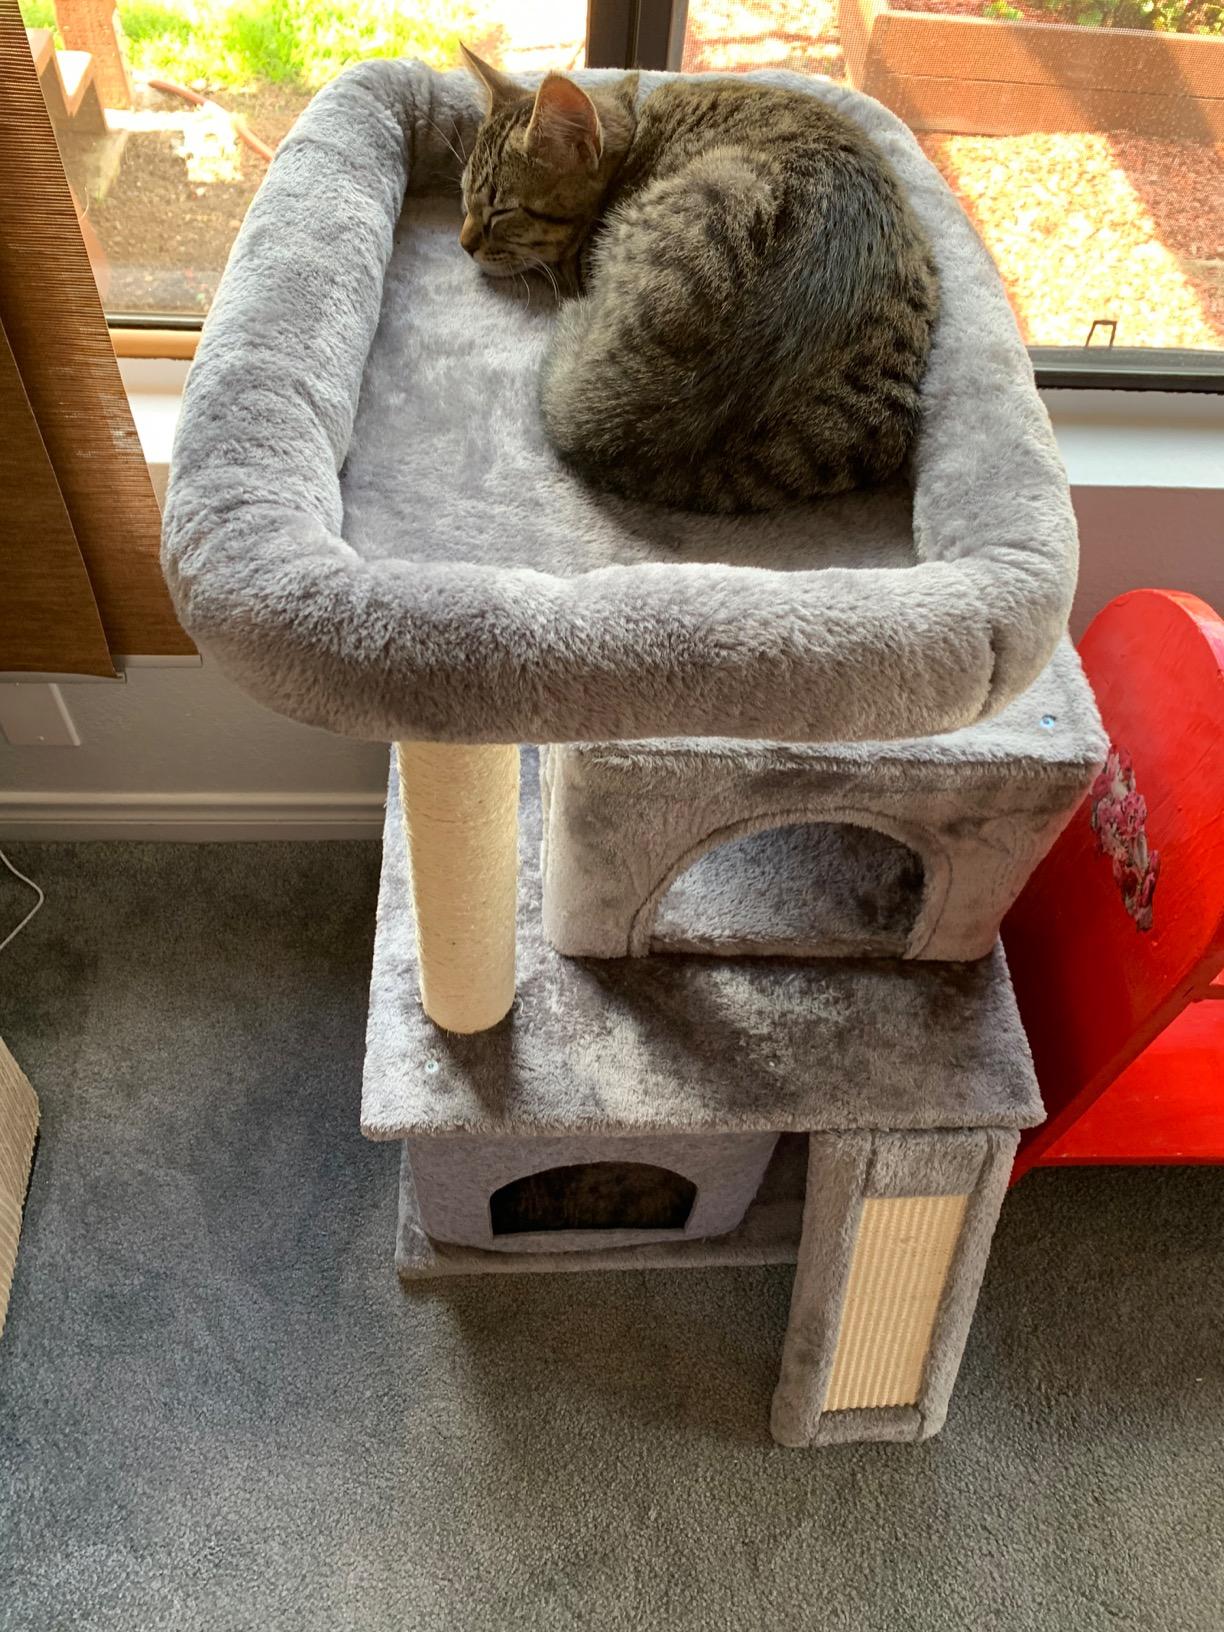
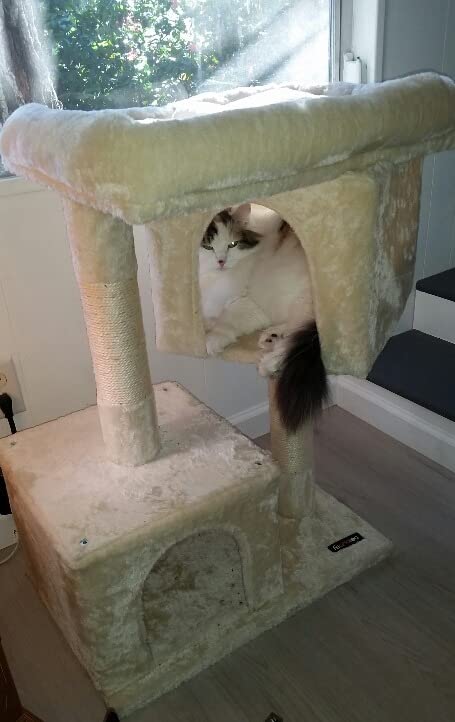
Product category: items_cat tree
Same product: no